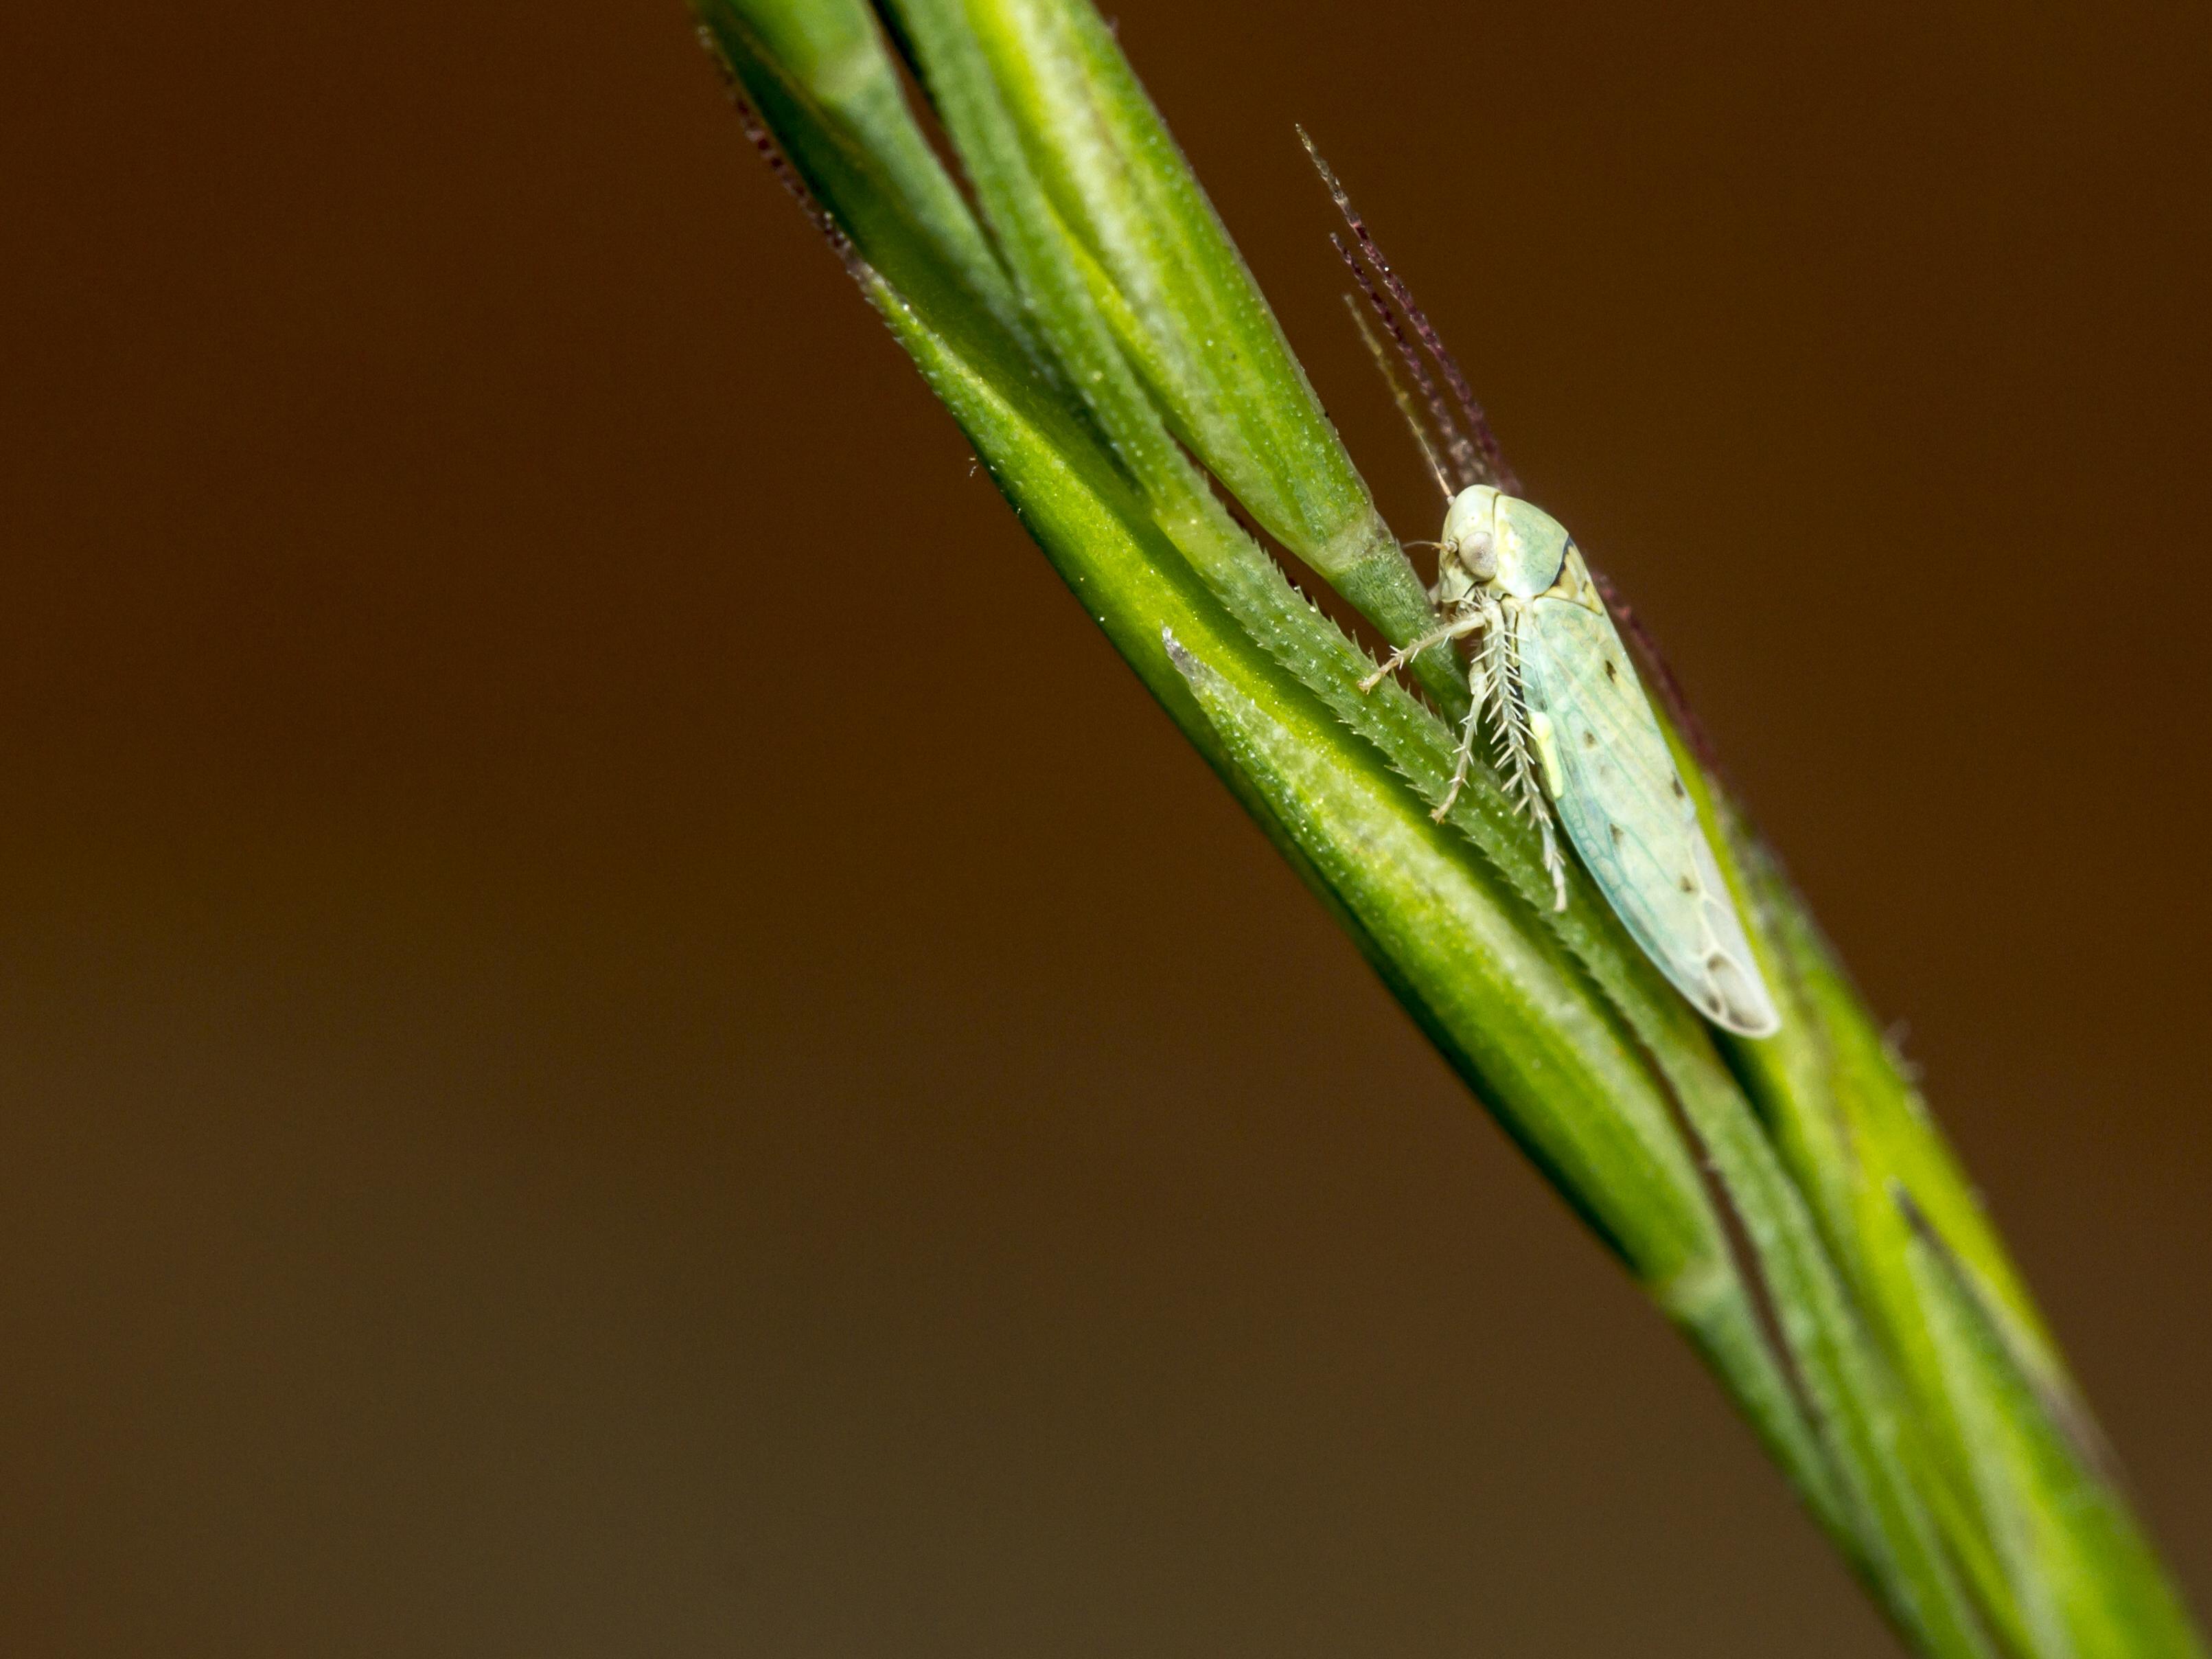
photography, green, insect, canon, fauna, invertebrate, close up, uk, mantis, 7d, damselfly, grasshopper, leafhopper, peterborough, macro photography, plant stem